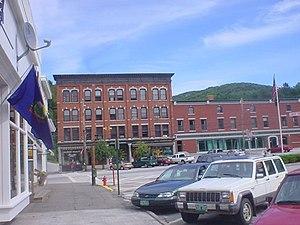
Northfield est une ville américaine de l’État du Vermont, située dans le comté de Washington. Lors du recensement de 2010, sa population s’élevait à 6 207 habitants.